Commonwealth Offices Building, Melbourne

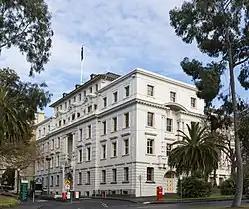

Commonwealth Offices Building is a heritage-listed government building at 4 Treasury Place, East Melbourne, Victoria, Australia. It was designed by John Smith Murdoch, the first Commonwealth Government Architect and built in 1911-12. It was added to the Australian Commonwealth Heritage List on 22 June 2004.